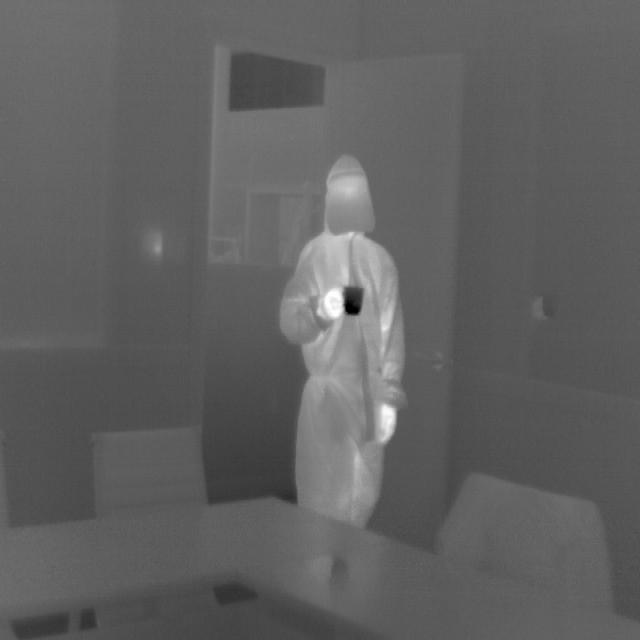
Detected objects:
label: person